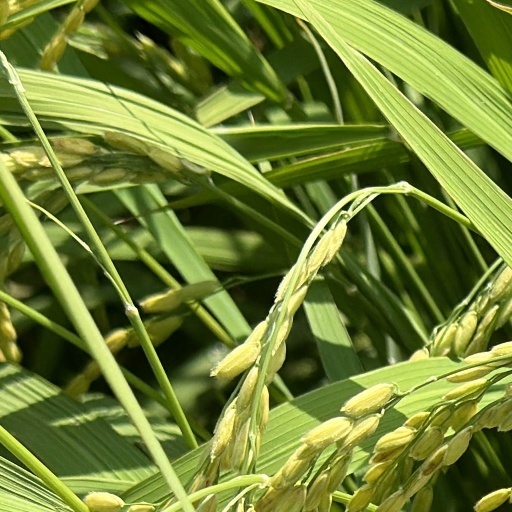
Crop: rice